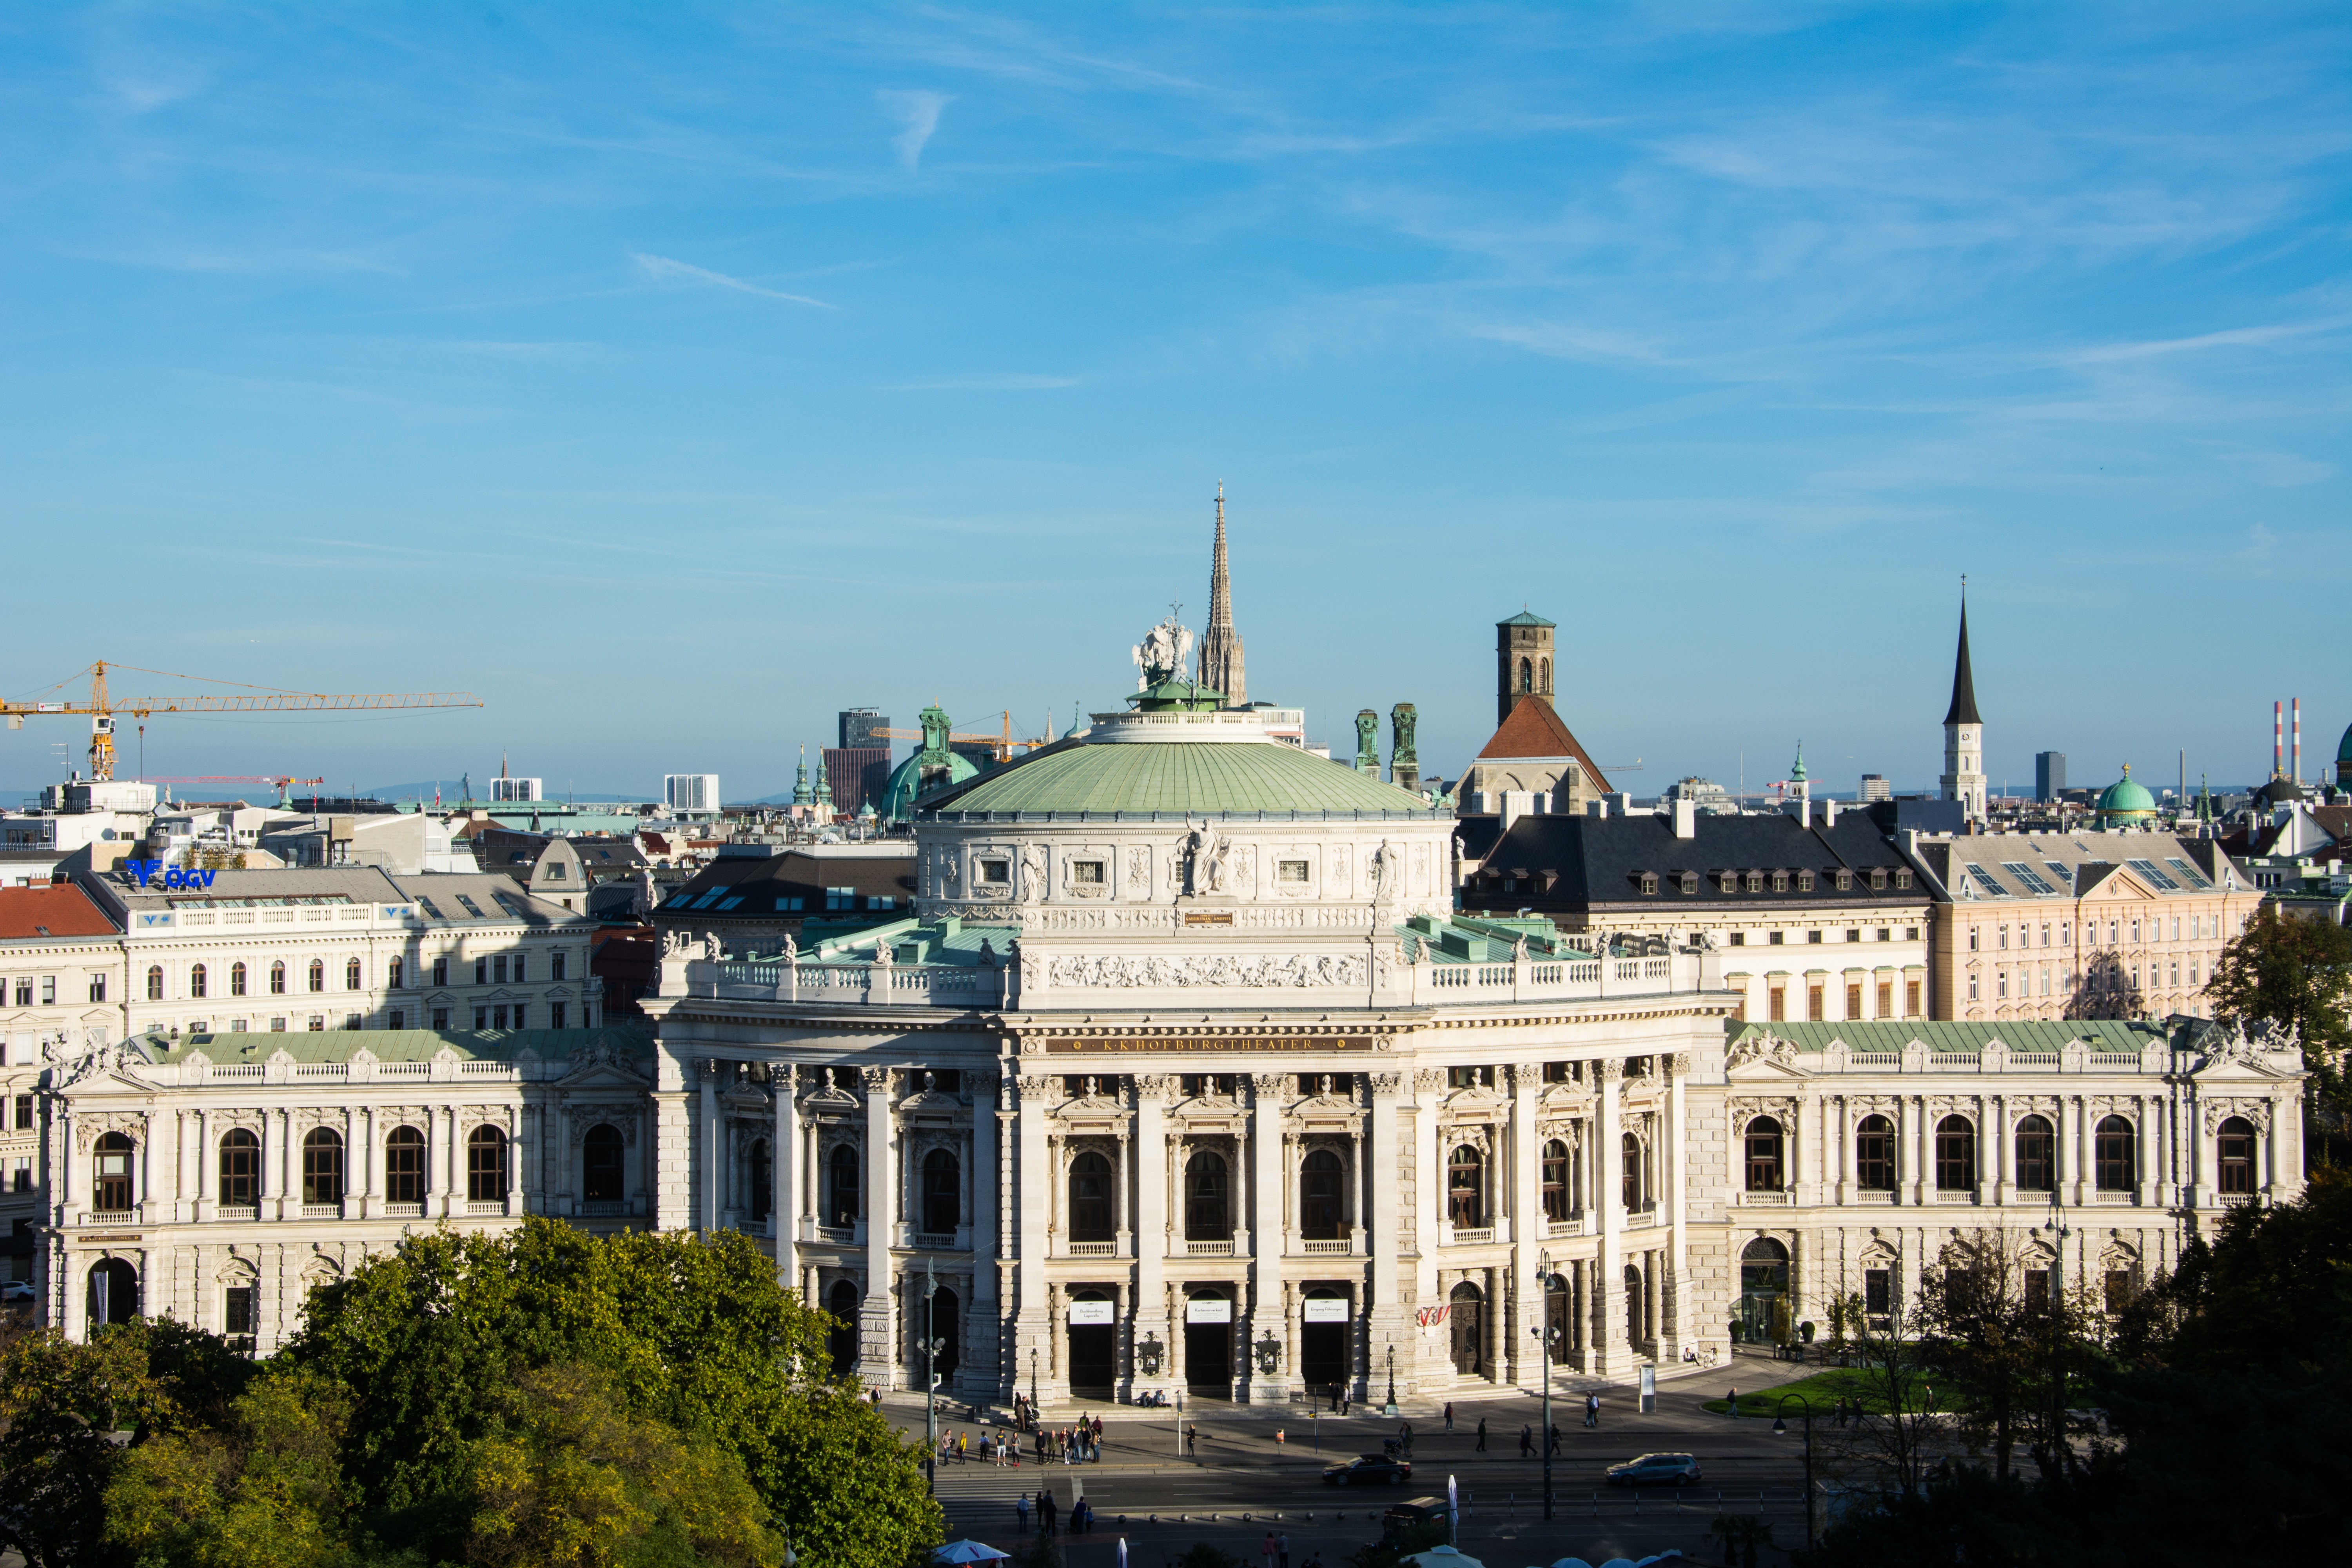
chateau, palace, city, cityscape, downtown, plaza, autumn, landmark, tourism, austria, vienna, town square, estate, ancient rome, human settlement, burgtheater